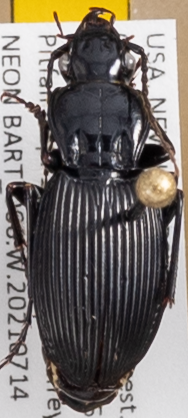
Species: Pterostichus lachrymosus
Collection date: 2021-07-14
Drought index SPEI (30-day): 0.47
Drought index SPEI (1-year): -1.13
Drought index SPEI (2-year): -0.8